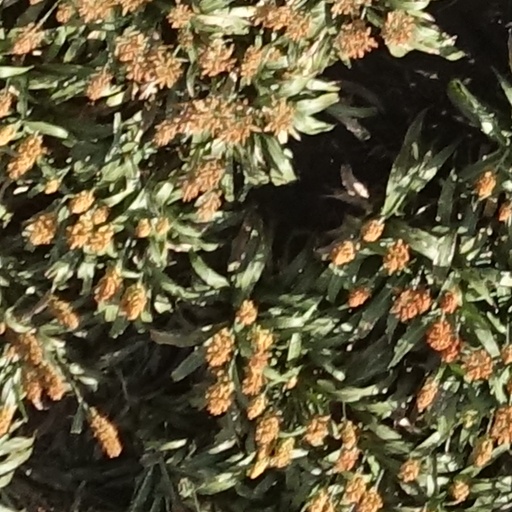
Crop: sorghum